Kedah State Zakat Board

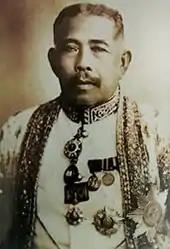
Tunku Baharuddin bin Ku Meh, the last King of Setul - 1902

The Ku Din Ku Meh version of the Kedah Law, believed to have been written between 1625 AD and 1651 AD, stands as a significant historical document and is considered one of the oldest instances of zakat legislation in the state. This legal text outlines the religious obligations of citizens, including the performance of five daily prayers, Friday prayers, payment of zakat and fitrah, and observing fasting during the month of Ramadan. It emphasizes the importance of adhering to Islamic practices and contributing to the welfare of the community.